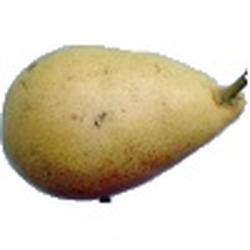
Label: Pear